MeeGo

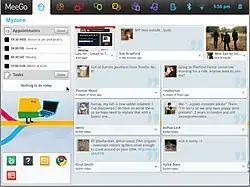
Screenshot of MeeGo's Netbook User Experience (UX)

Within the MeeGo project there are several graphical user interfaces – internally called "User Experiences" ("UX").